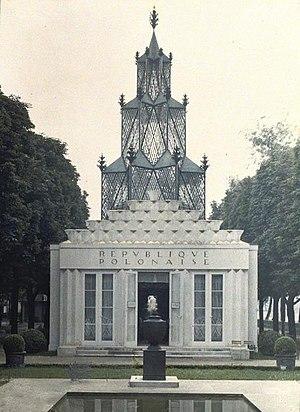
La création artistique en France pendant les années folles est marquée par l'organisation de l'exposition internationale des Arts décoratifs et industriels modernes qui se tient à Paris d'avril à octobre 1925. Située entre l'esplanade des Invalides et les abords des Grand et Petit Palais, l'Exposition regroupe les pavillons des régions de France et des grandes nations invitées.
Le cours la Reine est une voie du 8ᵉ arrondissement de Paris.
L'Art déco est un mouvement artistique né dans les années 1910, principalement au lendemain de la Première Guerre mondiale et qui prit son plein épanouissement au cours des années 1920 avant de décliner lentement à partir des années 1930, pour prendre fin avec la Seconde Guerre mondiale. C'est le premier mouvement d'architecture-décoration de nature mondiale.